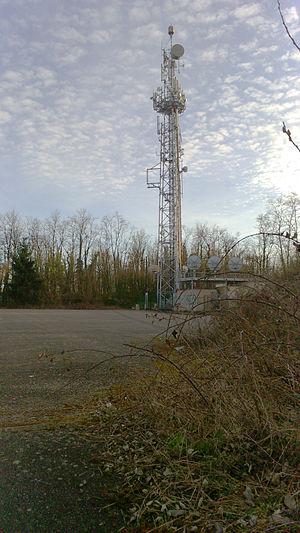
Emetteur de Fort Lachaux, Grand Charmont, Doubs, France
L'émetteur de Fort Lachaux est un émetteur de radiodiffusion et de télécommunication situé au N-N-O de Montbéliard sur une colline culminant à 400 m dans le département du Doubs et desservant l'agglomération de Sochaux-Montbéliard.